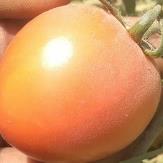
Crop: Tomato
Condition: healthy-fruit